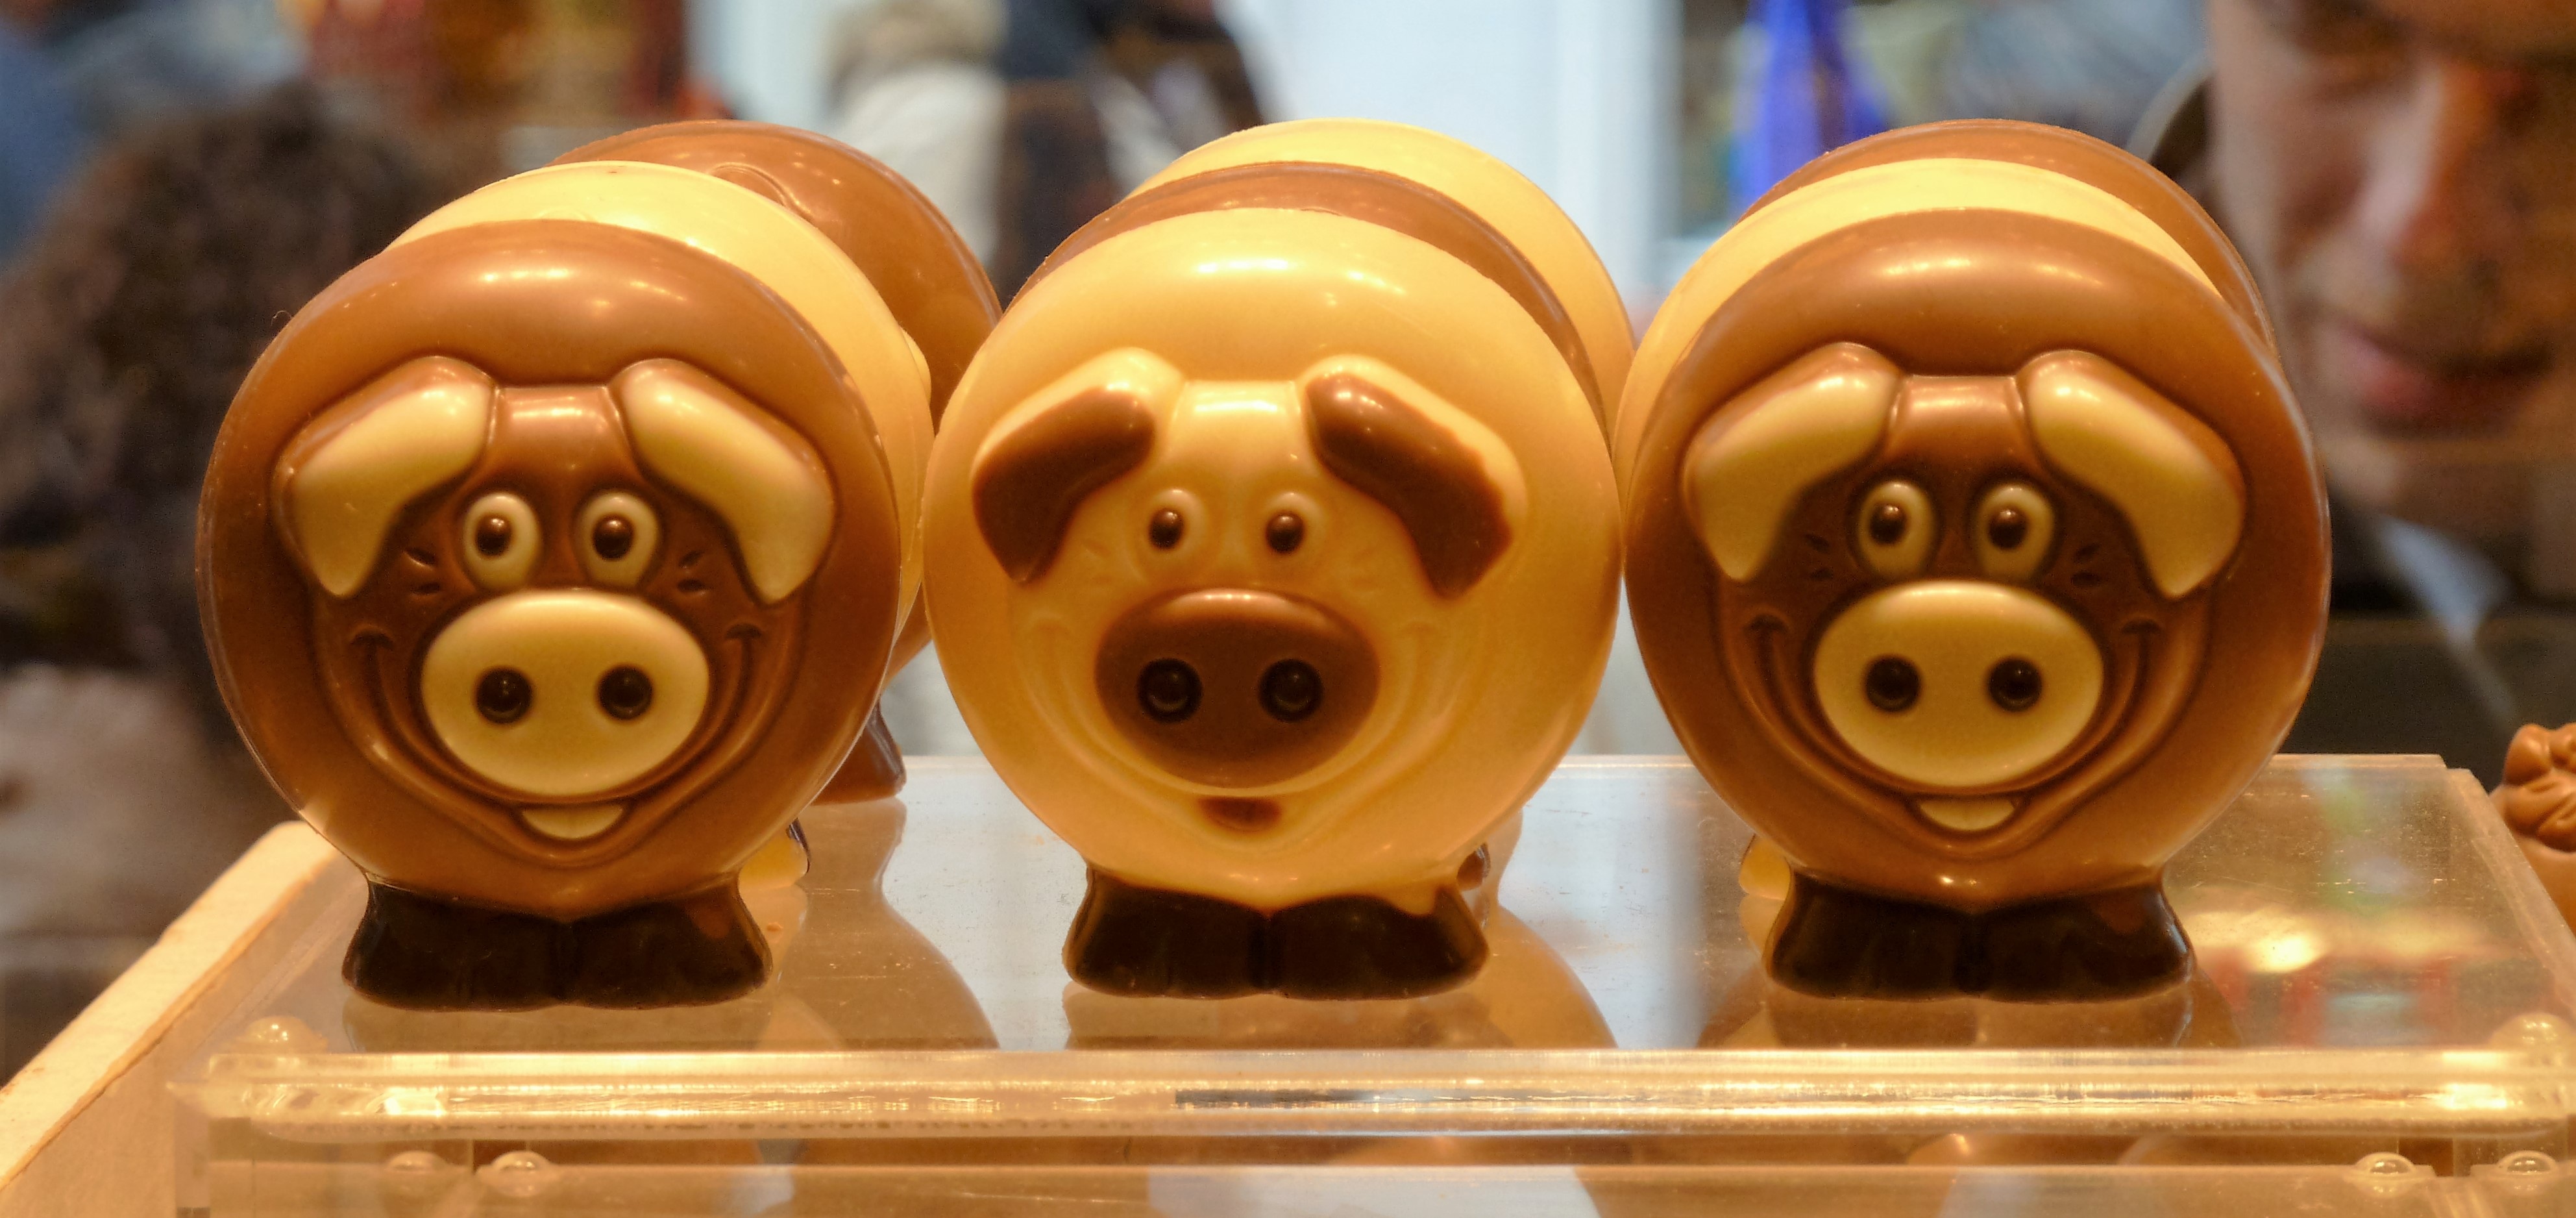
sweet, food, chocolate, dessert, toy, delicious, art, sweets, pigs, tasty, candy, carving, sweetness, flavor, unhealthy, excessive